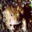
Label: frog